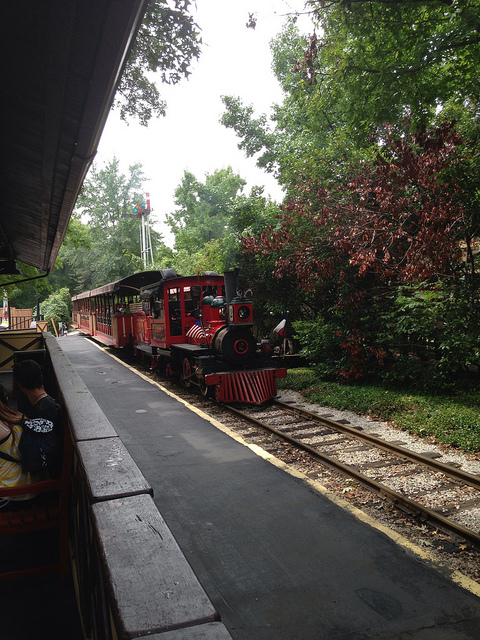
A train driving down the track near a platform.

A small red train going down railroad tracks.

a train on a track near many trees

A older looking red train is traveling down the tracks.

The red small train is riding near many trees.